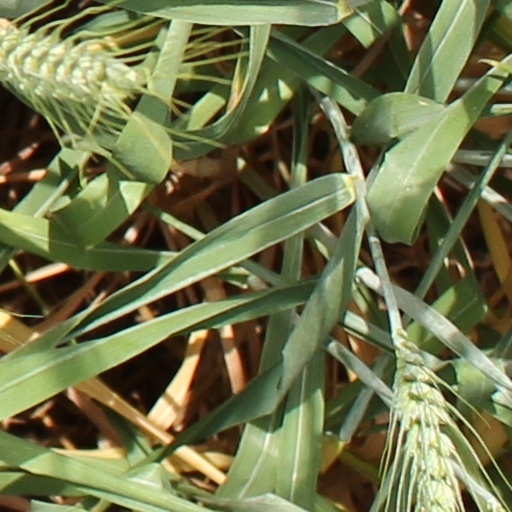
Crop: wheat